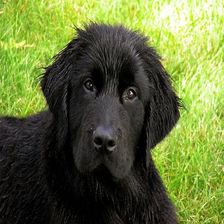
Species: dog
Breed: newfoundland